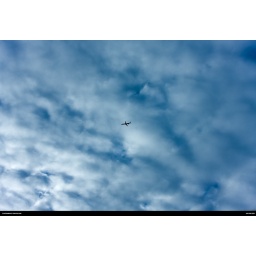
plane in the sky